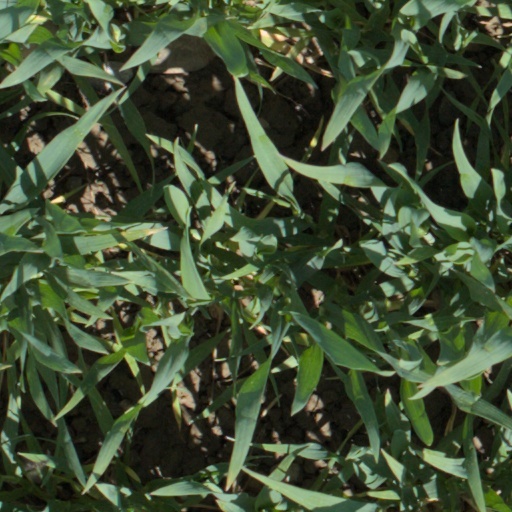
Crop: wheat